Master of the Imhoff Altar

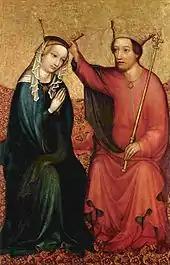
"The Coronation of the Virgin" (c. 1418–1422), oil on wood. In the Lorenzkirche, Nuremberg

The Master of the Imhoff Altar ("fl". c. 1410–1420) was a German painter. His name comes from an altarpiece, dating to between 1418 and 1422, commissioned by Konrad Imhoff for the Lorenzkirche in Nuremberg. Only the central panel, depicting the "Coronation of the Virgin", and the wings, depicting several apostles, are still preserved in the church, albeit partially disassembled. On the inner wings, flanking the Coronation, may be found a donor portrait of the donor with three of his four wives. Originally the back of the altarpiece held an image of Christ as the Man of Sorrows, with the Virgin Mary and Saint John. This piece, which has since been moved to the Germanisches Nationalmuseum, is now believed to be the work of the Master of the Bamberg Altar.